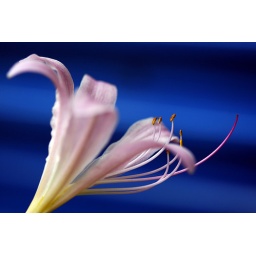
A flower grows on the side of the storage shed in the backyard of my house Thursday, Aug. 21, 2008, in Monticello, Ill.